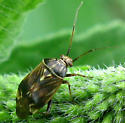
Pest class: lygus_bug